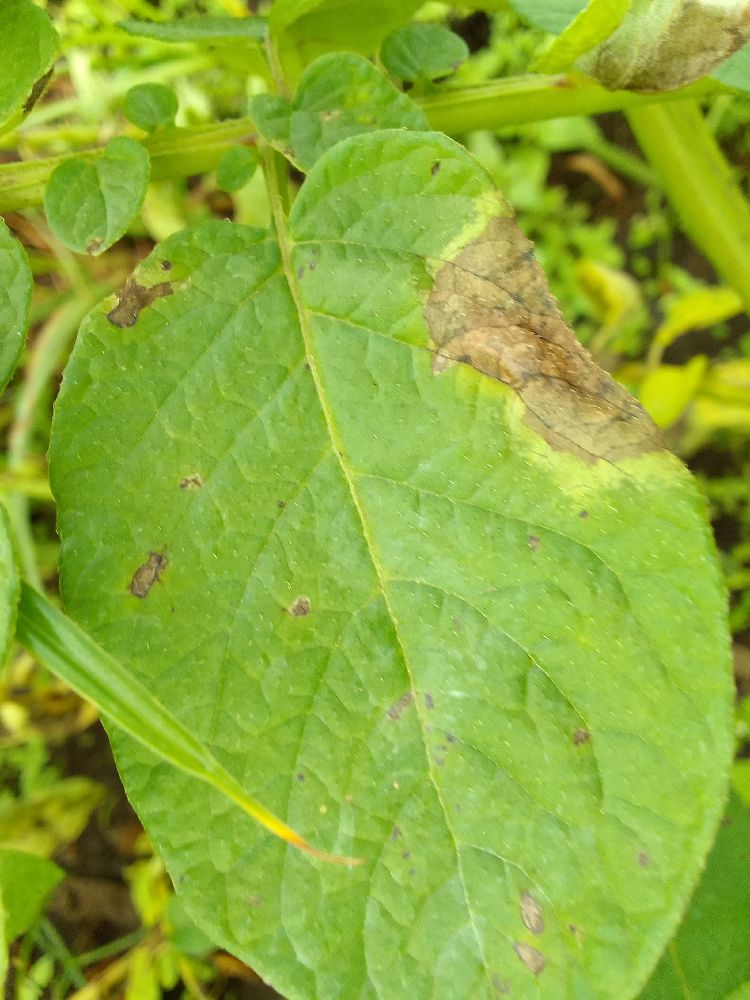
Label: Late blight